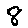
Label: 8